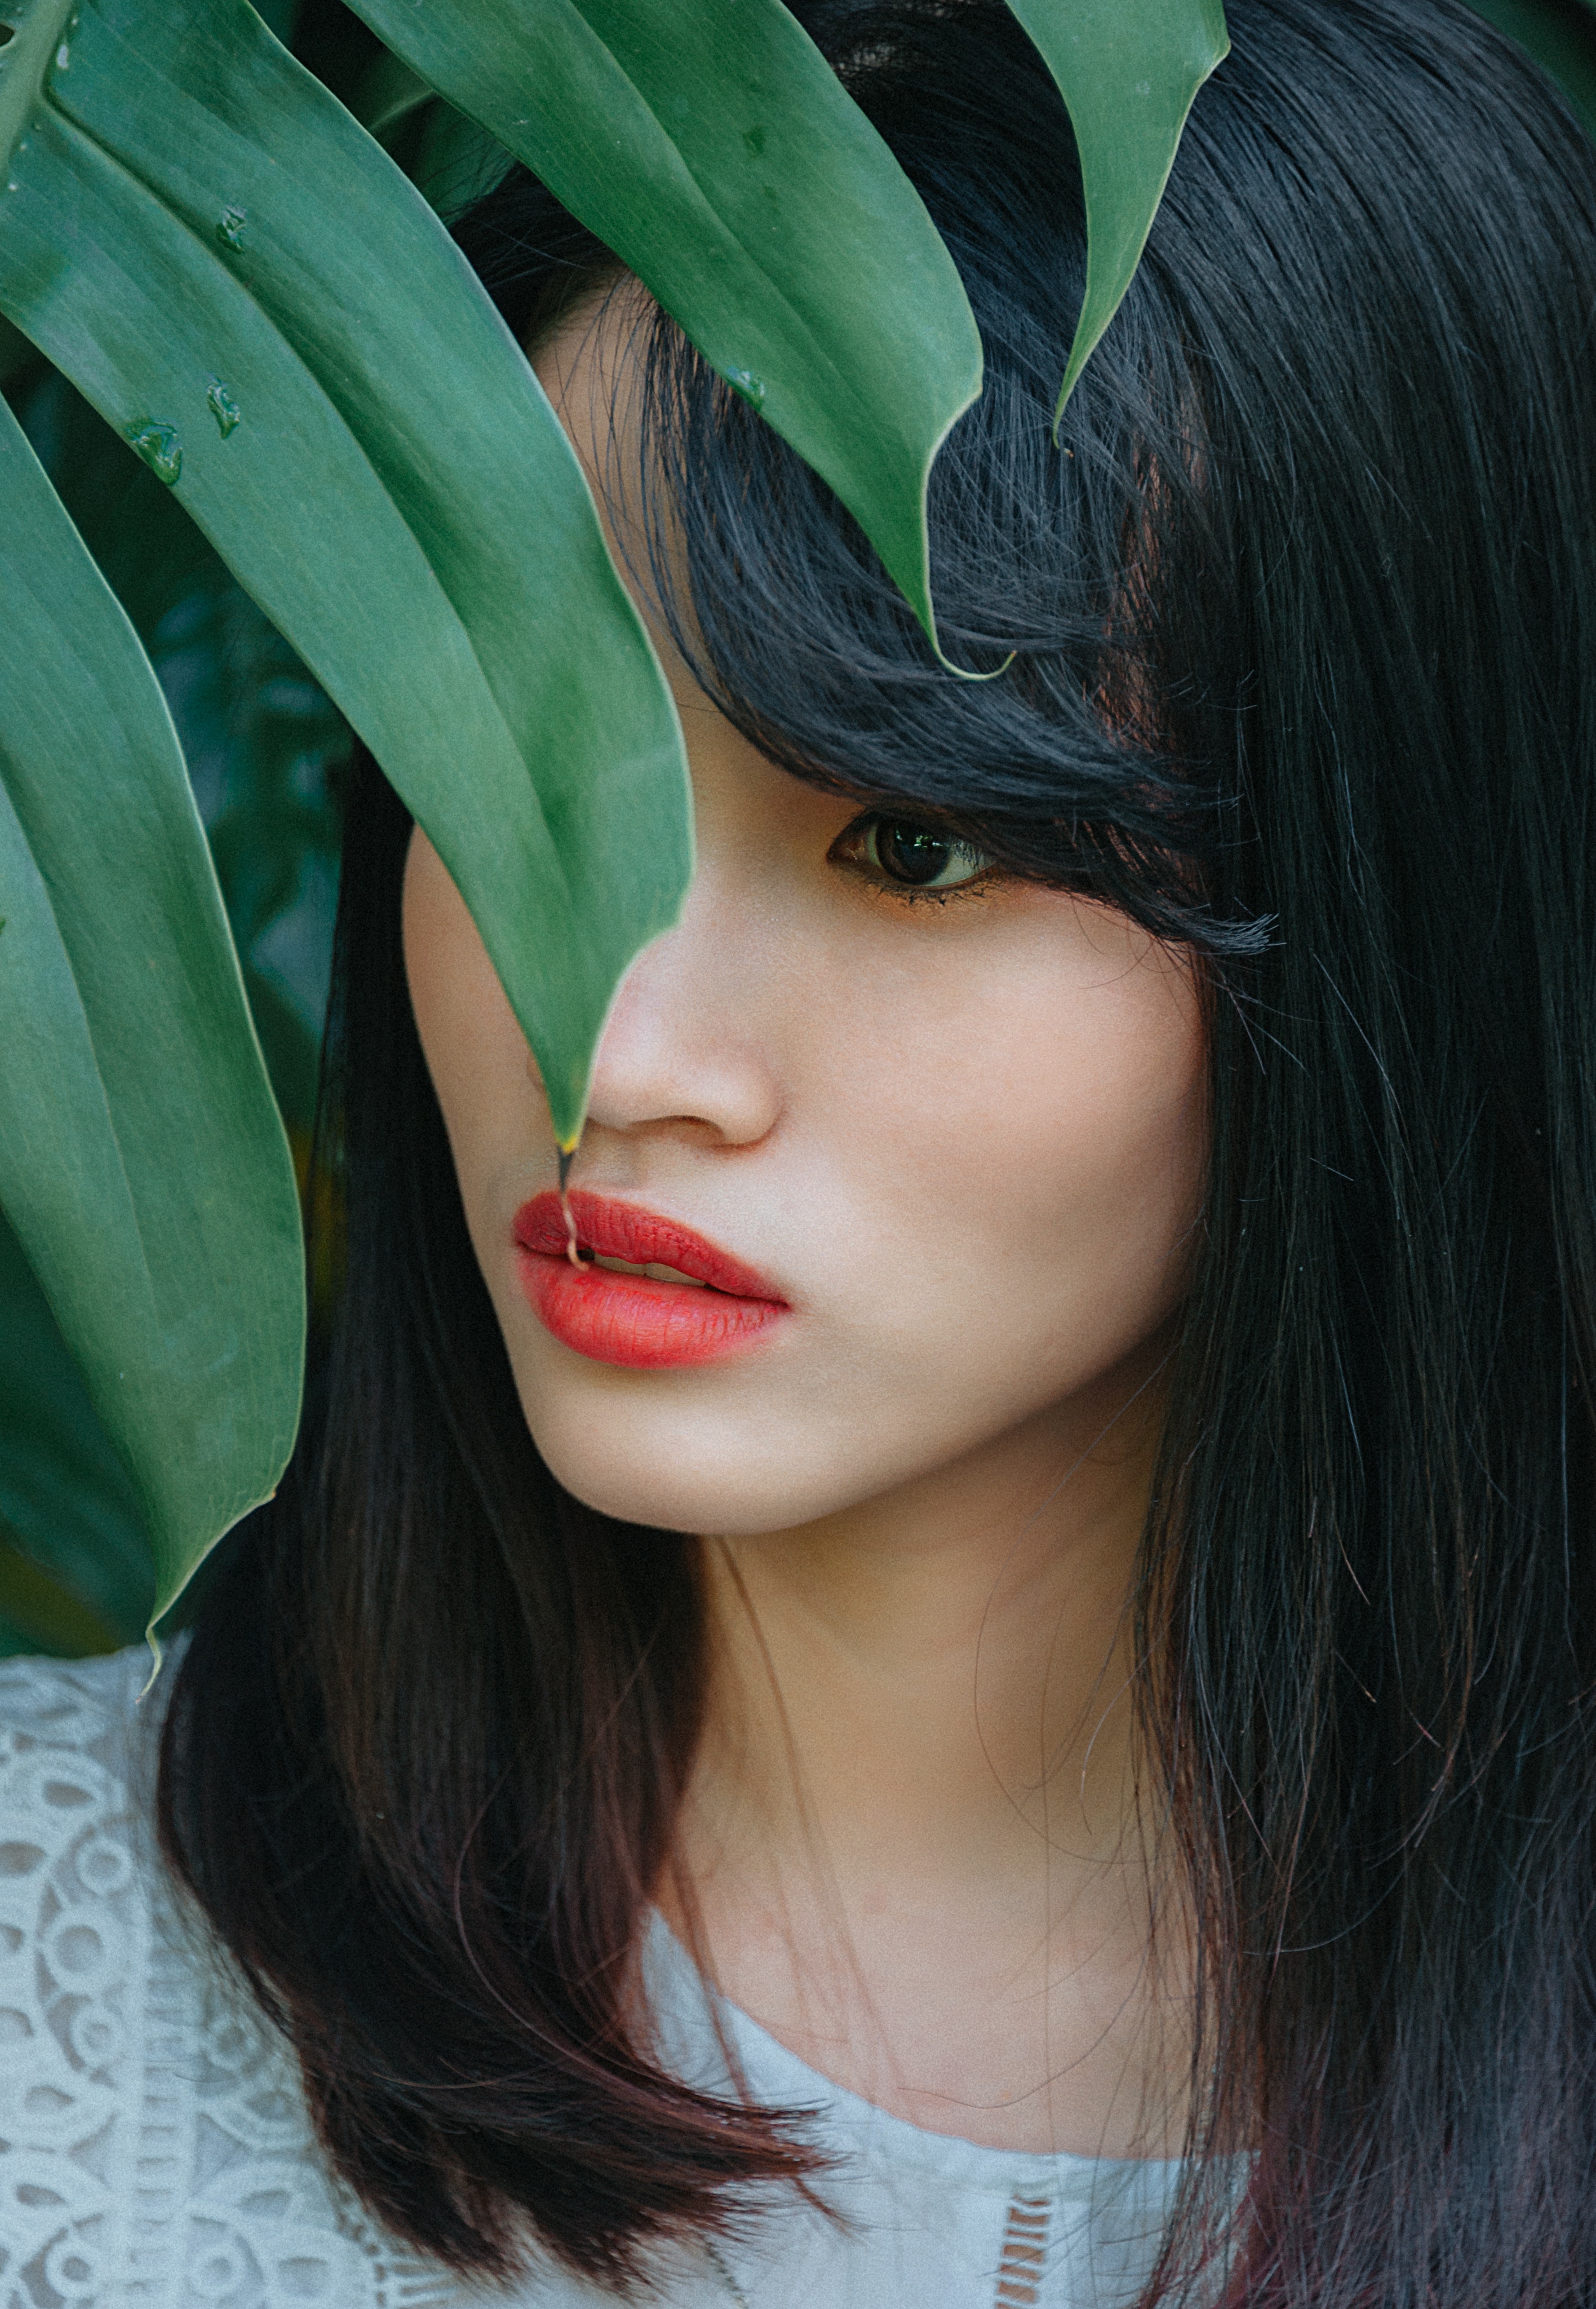
hair, face, lip, green, hairstyle, beauty, chin, forehead, long hair, eye, black hair, bangs, eyelash, brown hair, hair accessory, plant, photography, hair coloring, fashion accessory, Step cutting, wig, feathered hair, fawn, ear